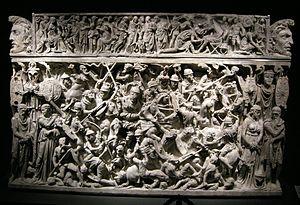
À la suite de la défaite des Lombards et des Obii, 11 tribus envoient le roi des Marcomans Bellomarius à la tête d'une délégation charger de négocier la paix avec le gouverneur romain de Pannonie supérieure Bassus ; Marc Aurèle et Lucius Verus sont acclamée Imperator pour la cinquième fois.
Le palais Massimo des Thermes est un palais du XIXᵉ siècle, situé à Rome, dans le quartier de Castro Pretorio, sur la Piazza dei Cinquecento, près de la gare Termini. Il doit son nom à la famille Massimo, qui en fut propriétaire, et aux thermes de Dioclétien, dont il est voisin.